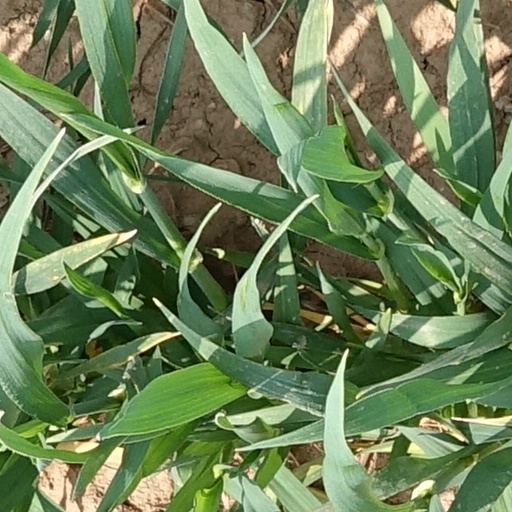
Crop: wheat